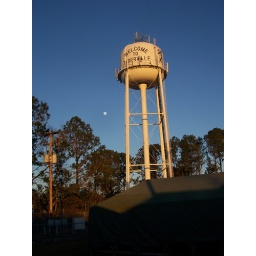
Moon over D'Iberville water tower